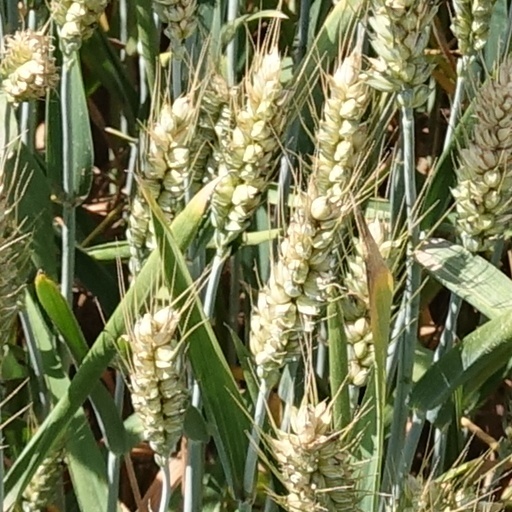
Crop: wheat